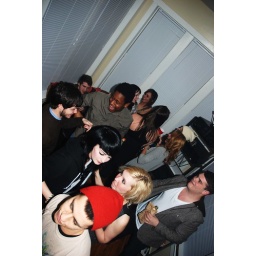
all the girls standing in the line for the bathroom 140